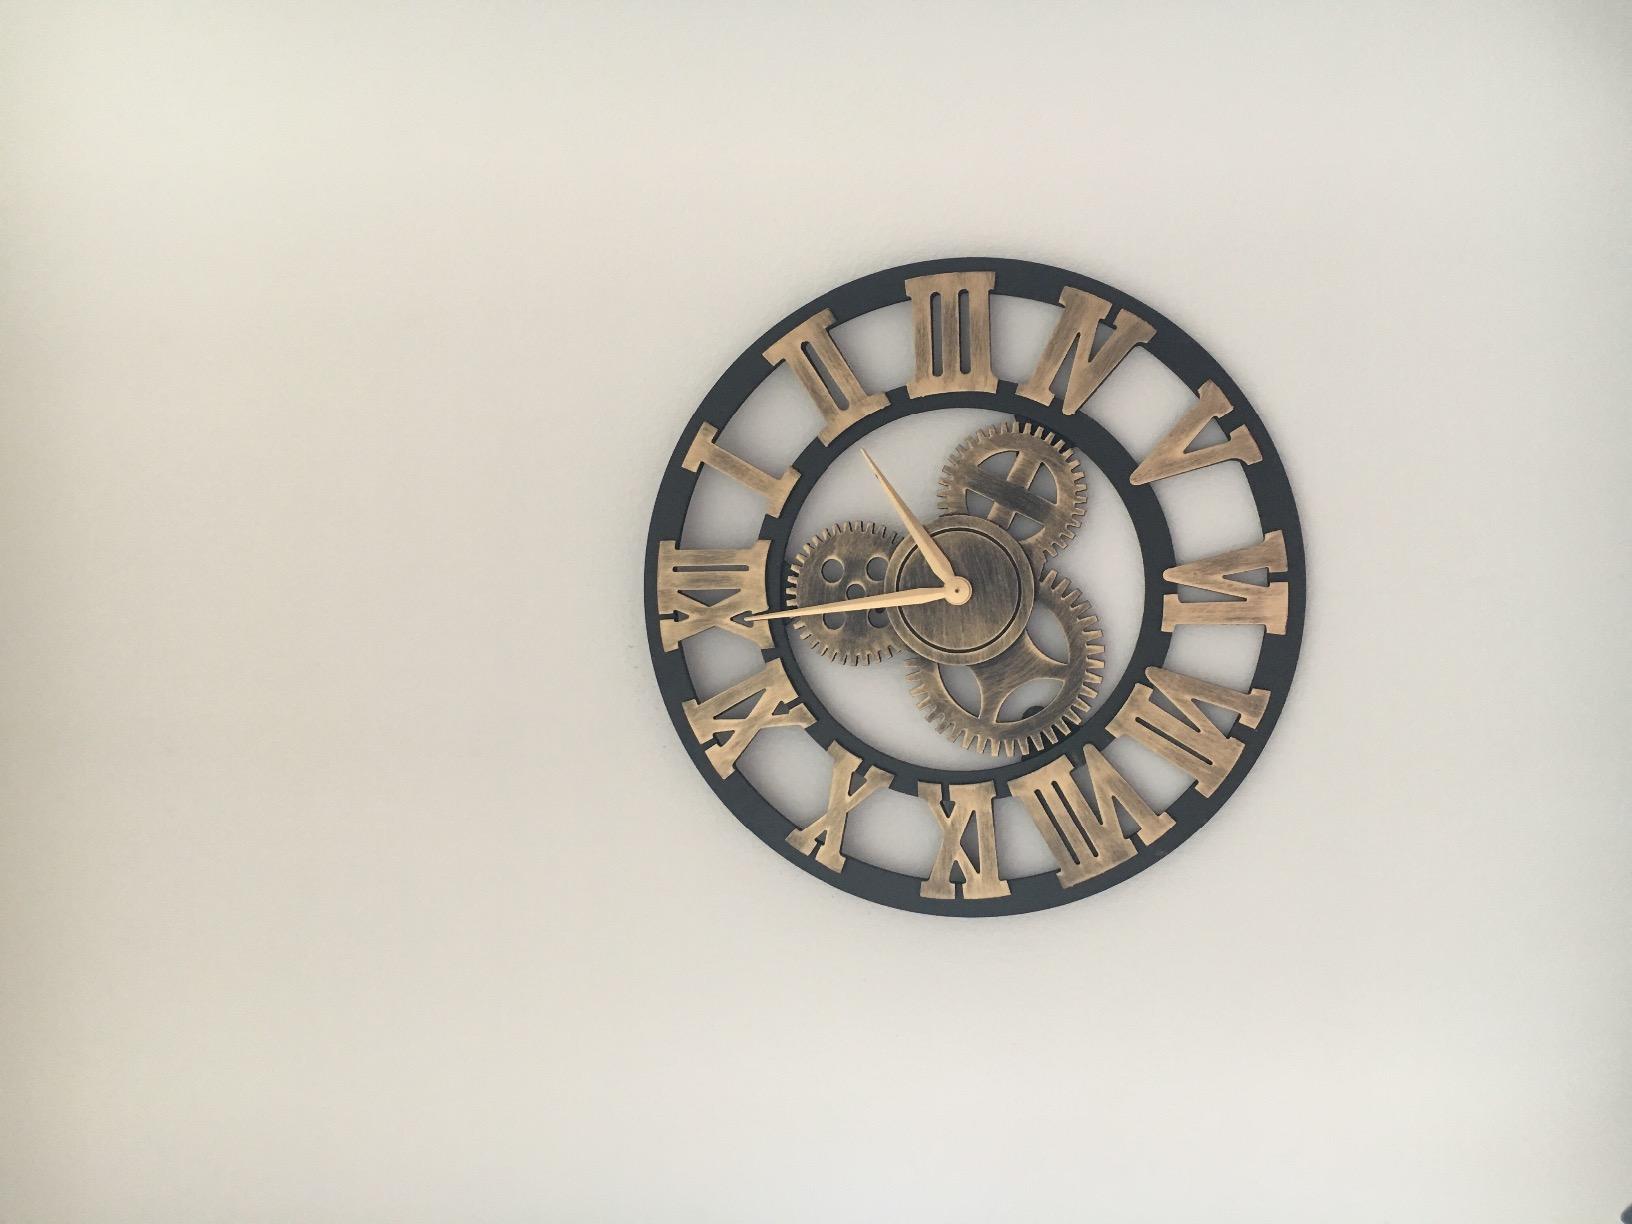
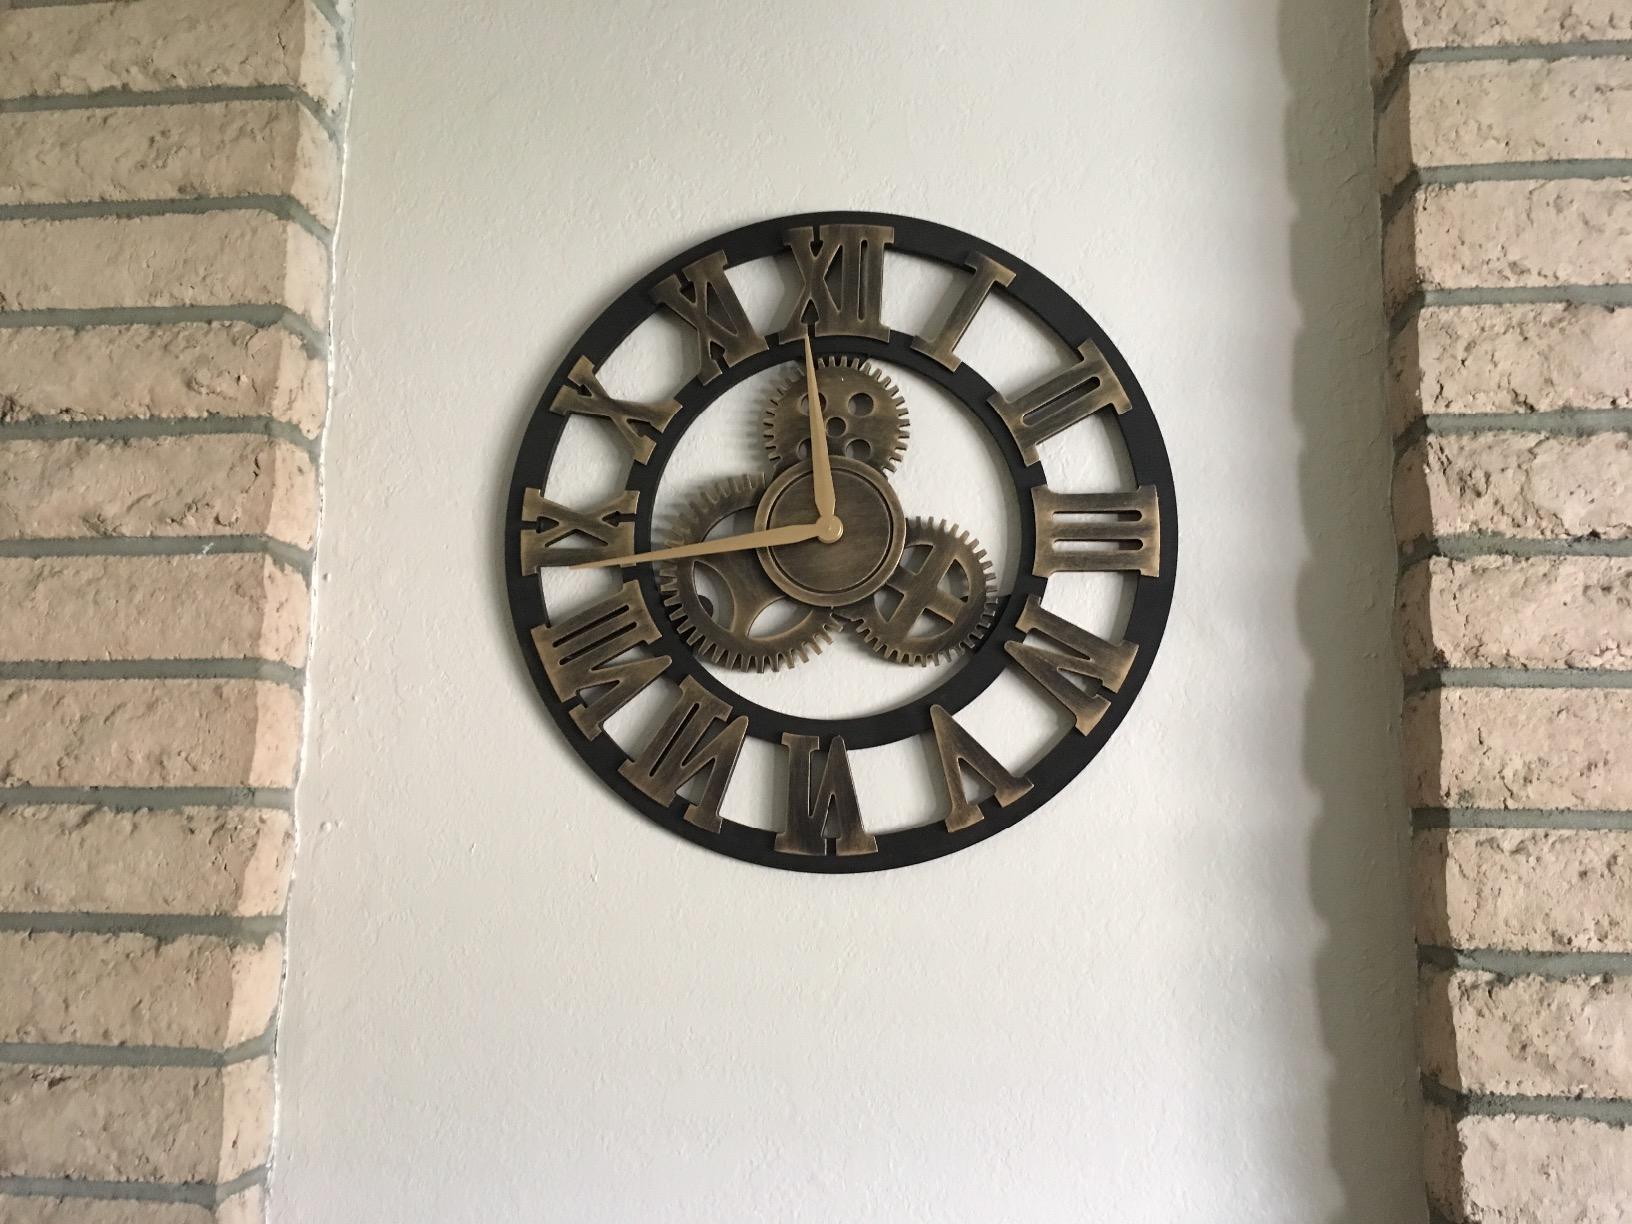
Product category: clock
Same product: yes